Chippewa River (Ontario)

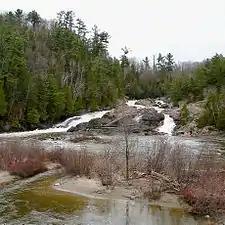
Chippewa River and falls along Hwy 17

Chippewa River is located in Algoma District of Ontario, Canada, located approximately north of Sault Ste. Marie, Ontario, flowing into Batchawana Bay of Lake Superior.